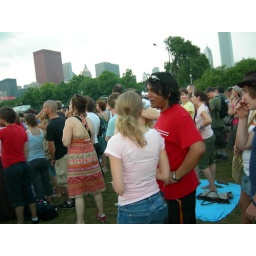
The girl in the pink living and loving still.